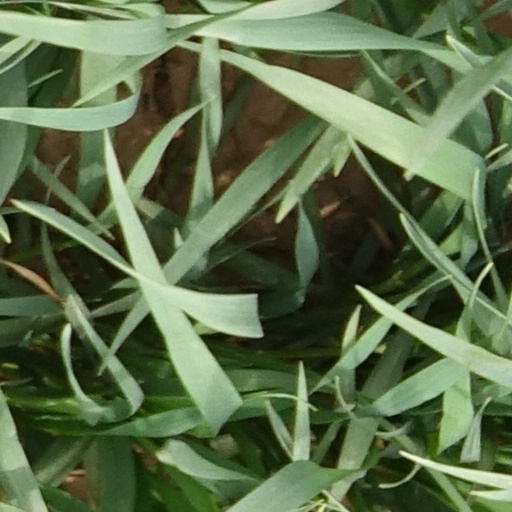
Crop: wheat